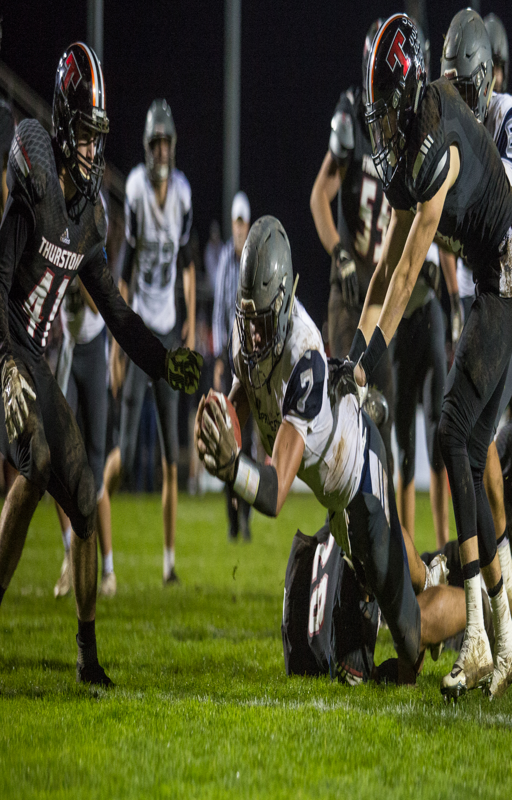
person dives into the end zone .